Emma Kelly (footballer)

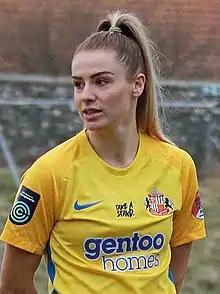
January 2022

Emma Rose Kelly (born 26 January 1997) is an English footballer who plays as a midfielder for Women's Championship club Newcastle United. She previously played for Sunderland, Middlesbrough and Icelandic club ÍBV. She has represented England on the under-19 and under-17 national teams.